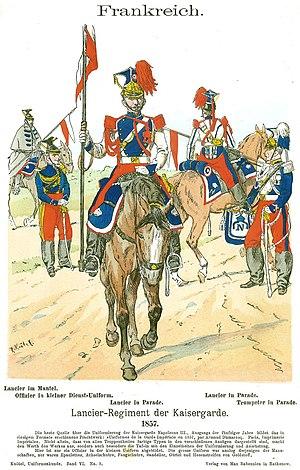
Richard Knötel, «
Le régiment des lanciers de la Garde impériale est une unité de cavalerie française du Second Empire faisant partie de la Garde impériale. Mise sur pied en 1855, elle est dissoute avec le reste de la Garde par décret du 28 octobre 1870.